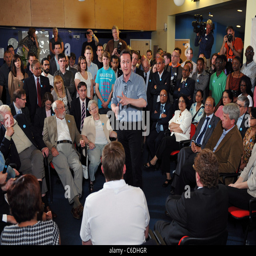
politician speaks to an audience as he campaigns .